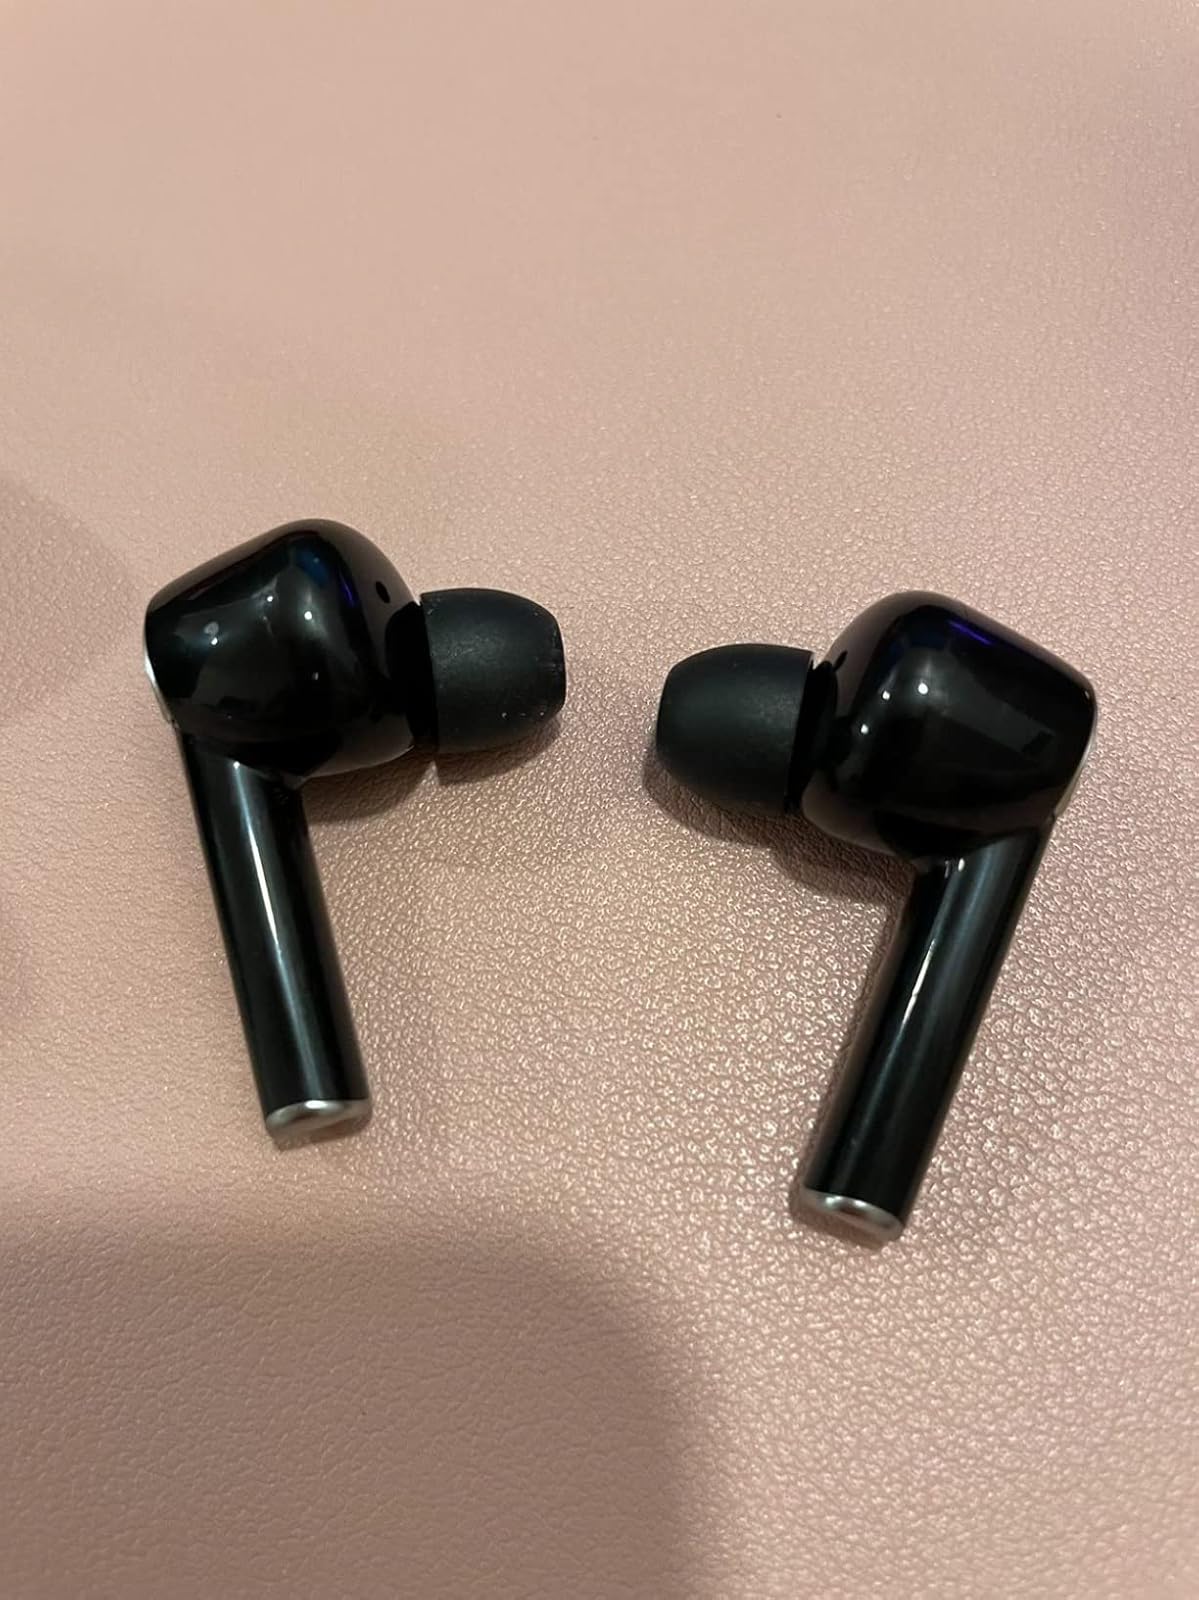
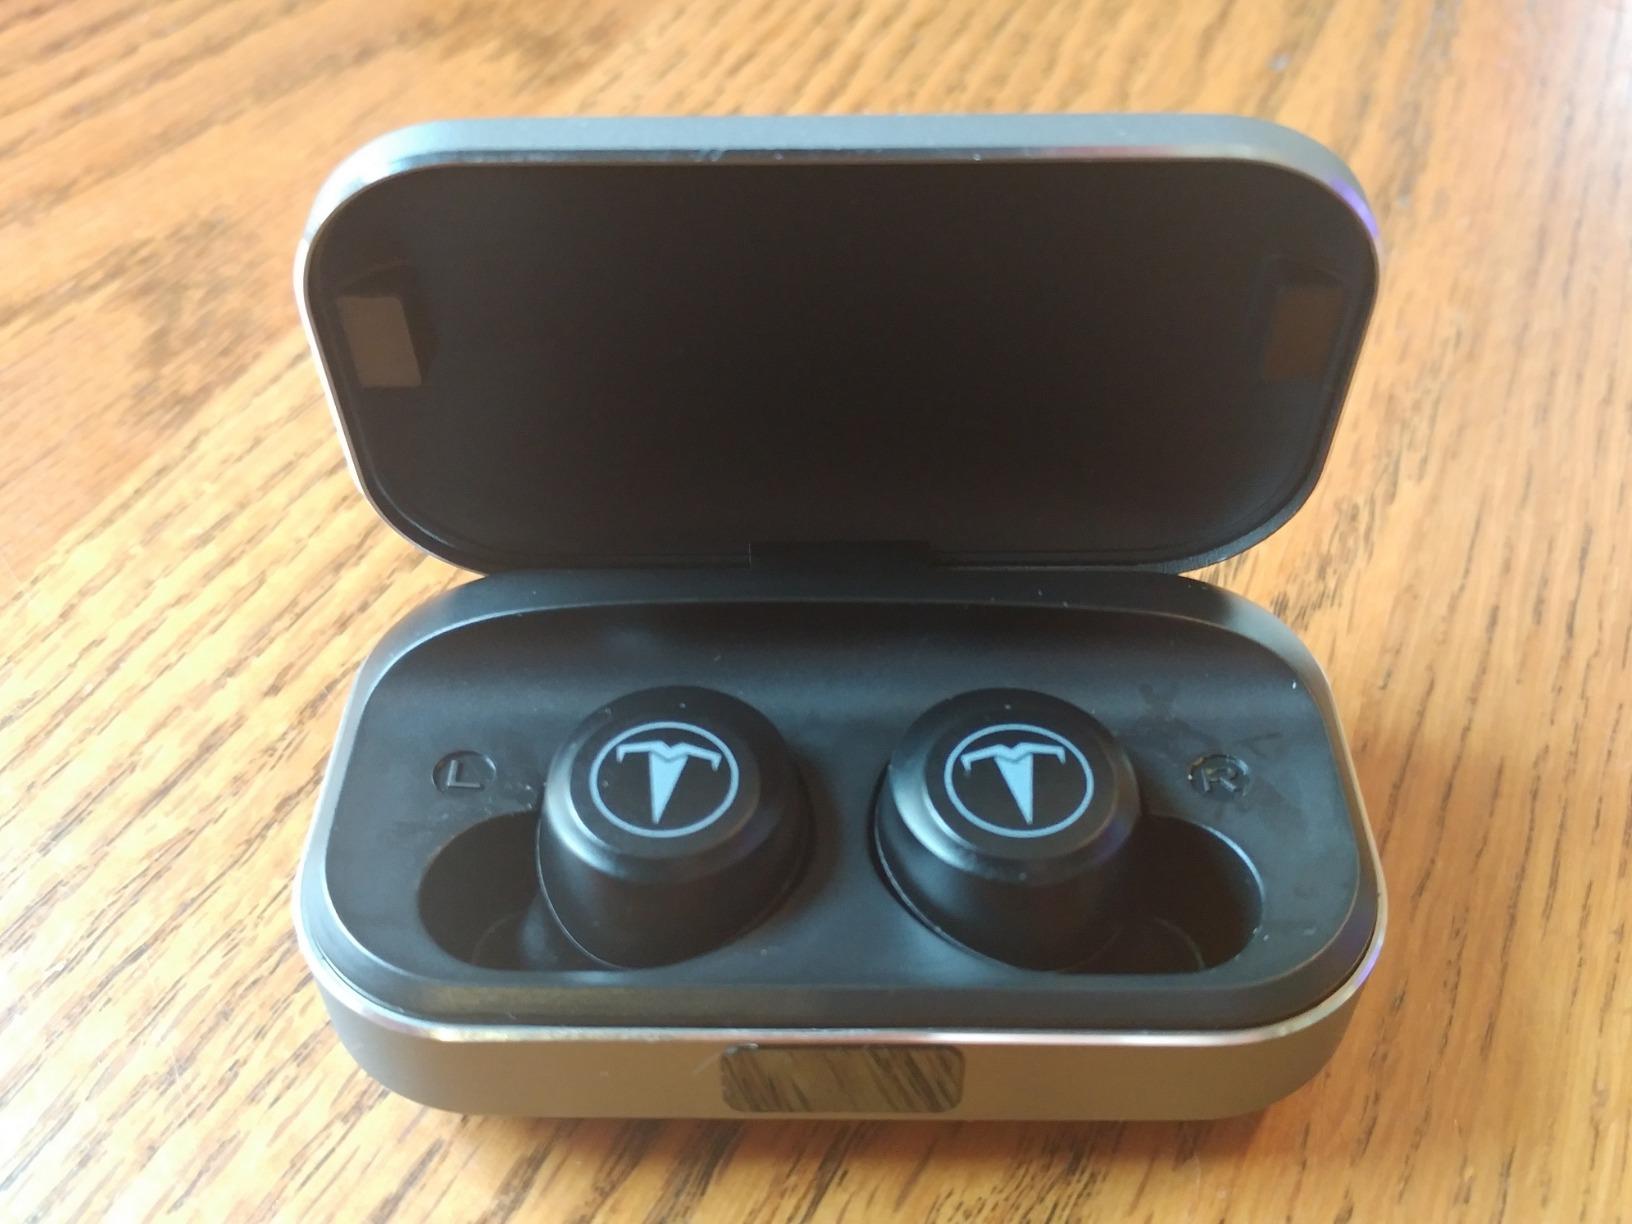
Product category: earbuds
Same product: no